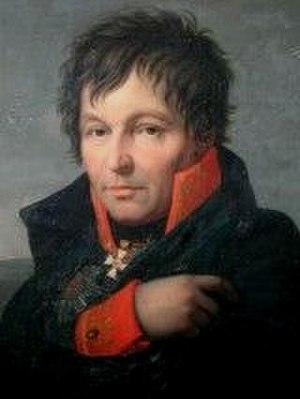
L'Armée royale prussienne était l'armée du royaume de Prusse. Ces forces armées furent essentielles dans l'affirmation du Brandebourg en tant que pouvoir européen.
EOFIA est le nom d’un programme d’échange entre l'armée de terre française et le Heer allemand. Chaque année, en principe, l´École Spéciale militaire de Saint Cyr envoie trois élèves officiers en Allemagne, cinq en 2017, spécialement recrutés pour l´échange, tandis que l'Allemagne envoie trois Offizieranwärter en France.
Gerhard Johann David von Scharnhorst est un général prussien. Avec le comte August von Gneisenau, il réforma de façon décisive l’armée prussienne en instituant notamment une armée de réserve, qui augmentait notablement l’effectif potentiellement mobilisable. Il abolit en 1807 les châtiments corporels dans l’armée.